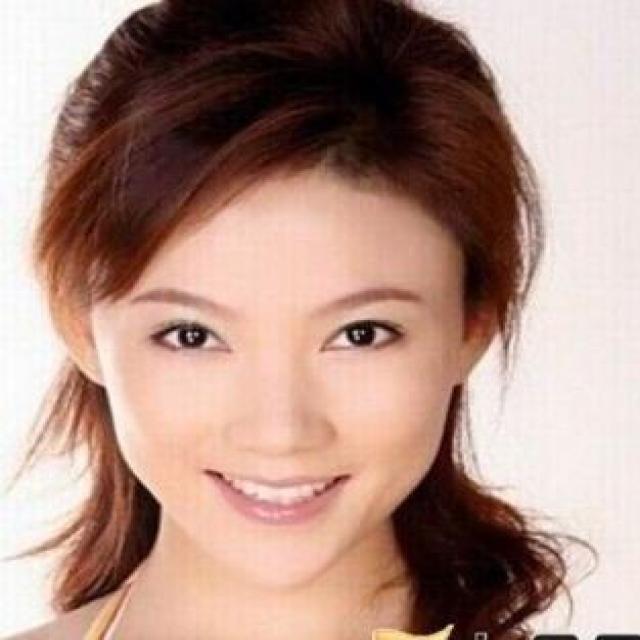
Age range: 21-44